Anthony Downs (race track)

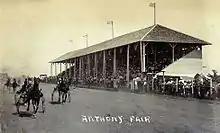
Anthony Downs horse racing track around 1910

The track also held Greyhound racing events in addition to horse racing.